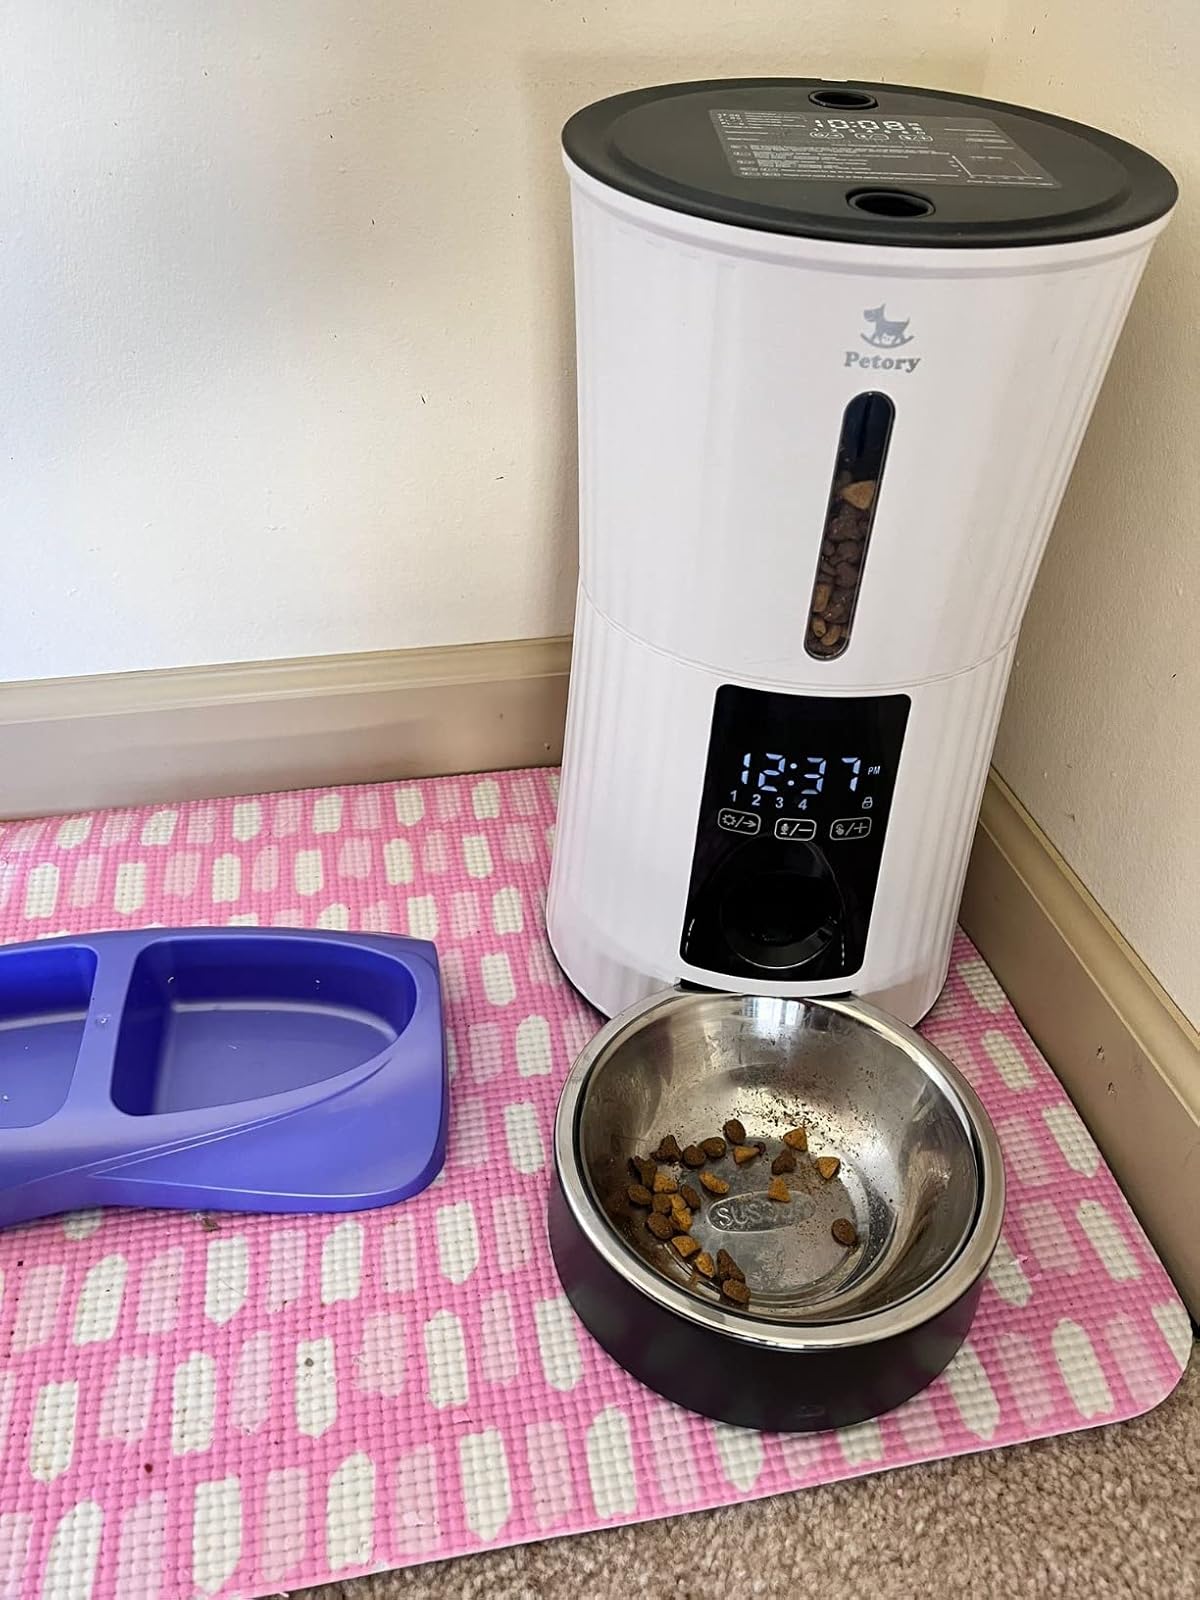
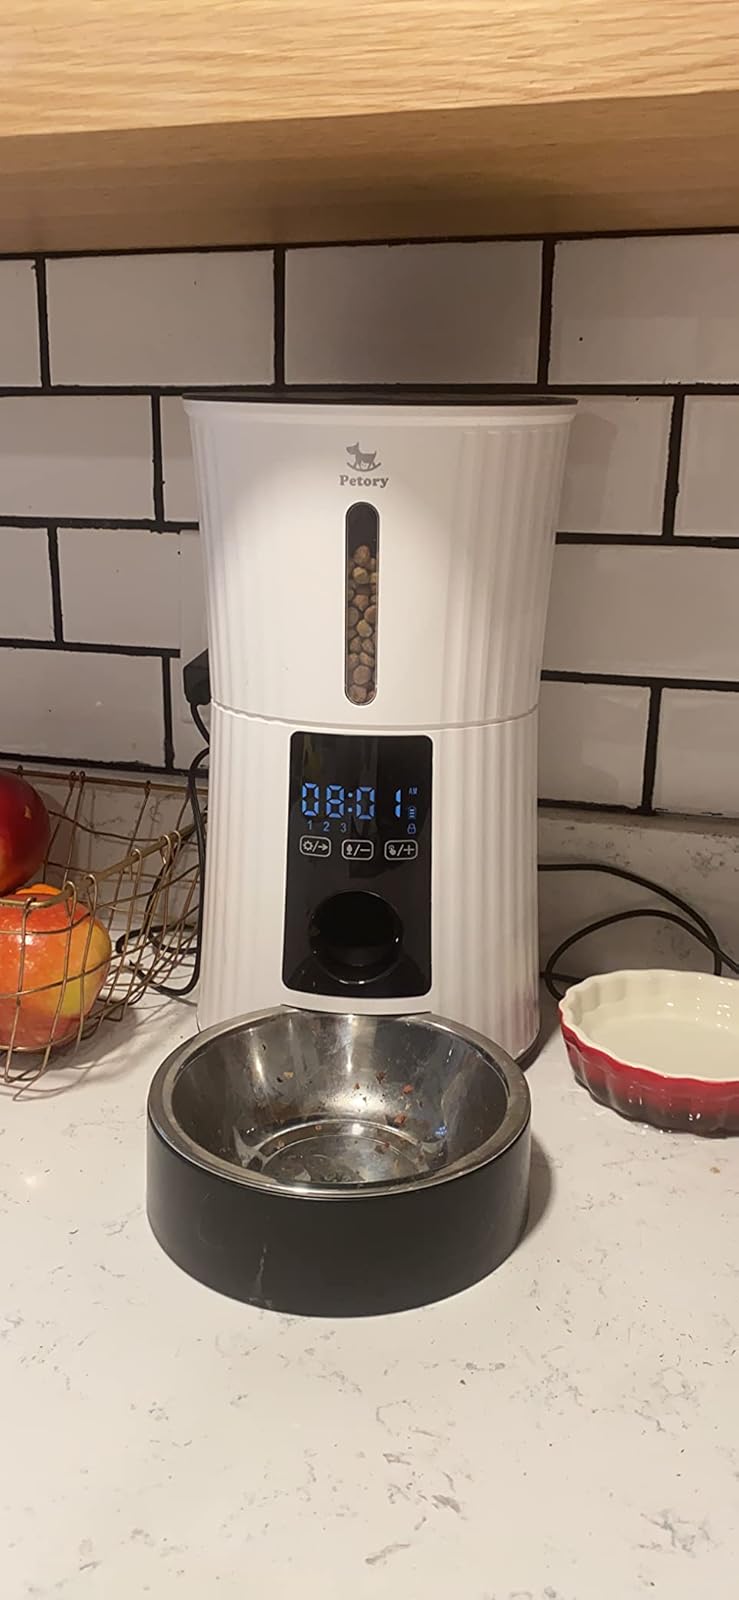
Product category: items_feeder
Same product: yes